Edward Van Sloan

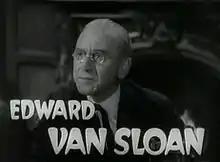
Van Sloan as Van Helsing in "Dracula's Daughter" (1936).

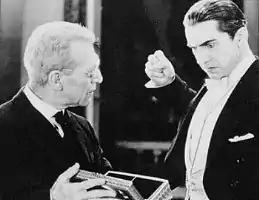
Edward Van Sloan and Bela Lugosi in "Dracula" (1931)

Edward Van Sloan (born Edward Paul Van Sloun; November 1, 1882 – March 6, 1964) was an American character actor best remembered for his roles in the Universal Studios horror films such as "Dracula" (1931), "Frankenstein" (1931), and "The Mummy" (1932).